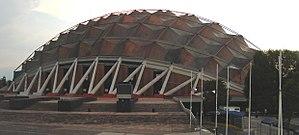
Félix Candela Outeriño est un architecte mexicain d'origine espagnole né le 27 janvier 1910 à Madrid et mort le 7 décembre 1997 à Durham en Caroline du Nord. Il a notamment dessiné le Palais des sports des jeux olympiques d'été de Mexico de 1968 ainsi que l'Oceanogràfic à Valence. Il était spécialisé dans les structures paraboloïdes.